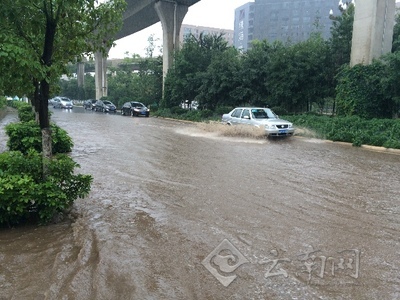
Weather: rain or strom